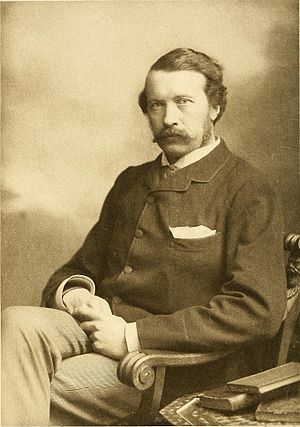
George Romanes
George John Romanes var en engelsk biolog, psykolog og filosof.